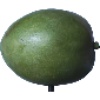
Label: Mango 1